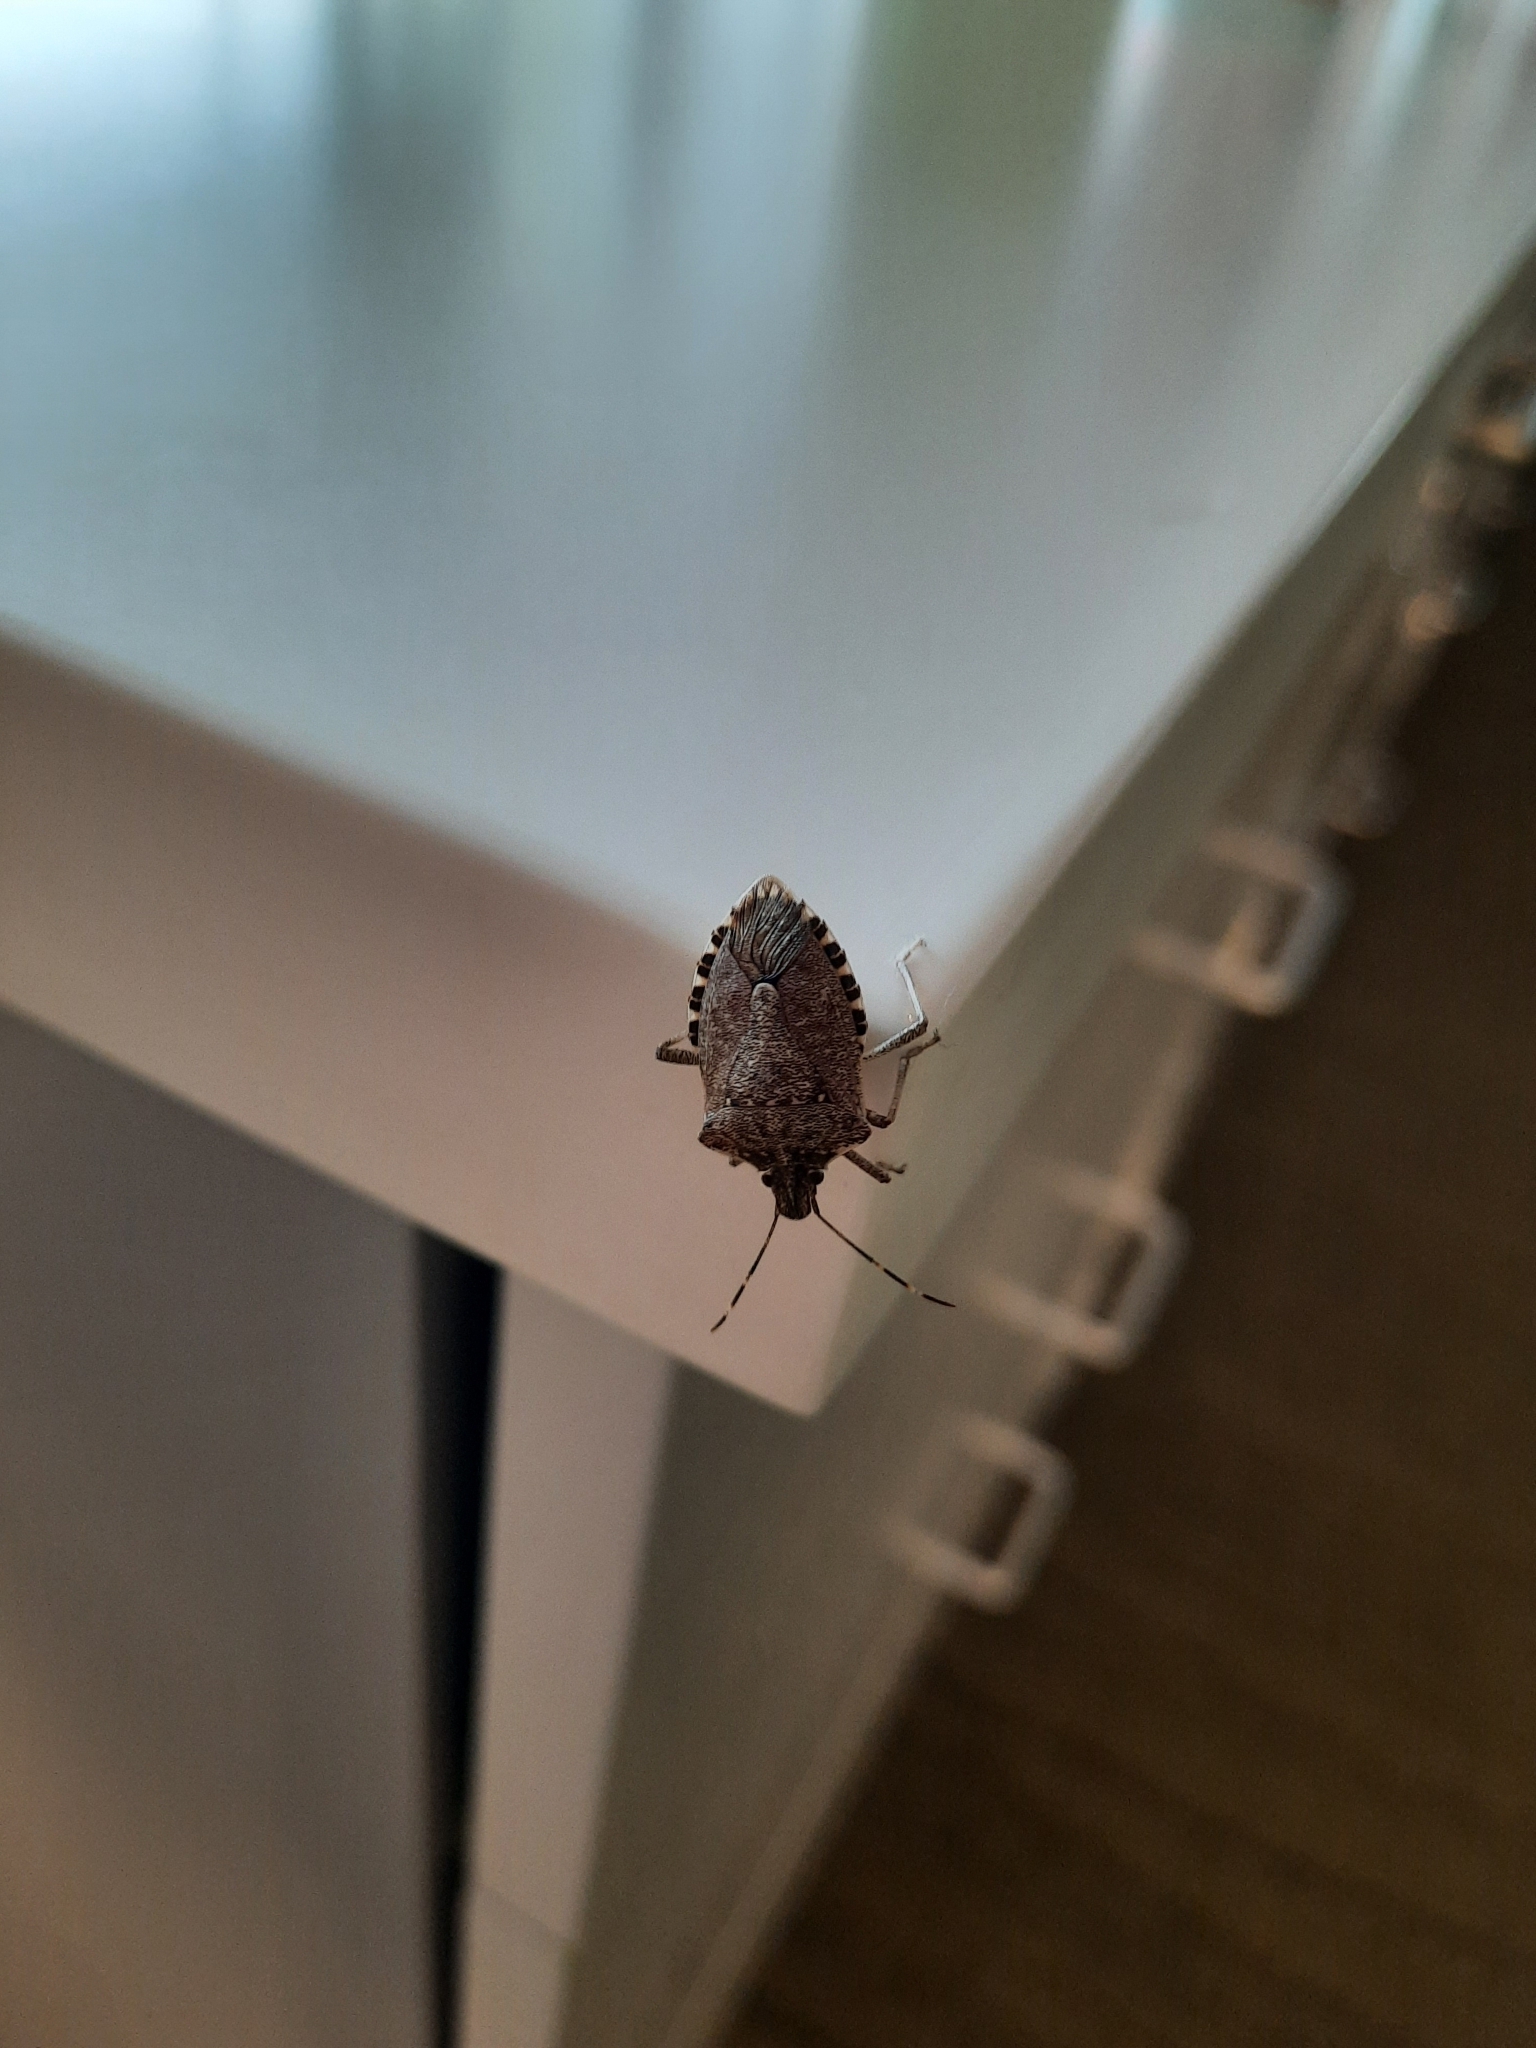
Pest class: stink_bug